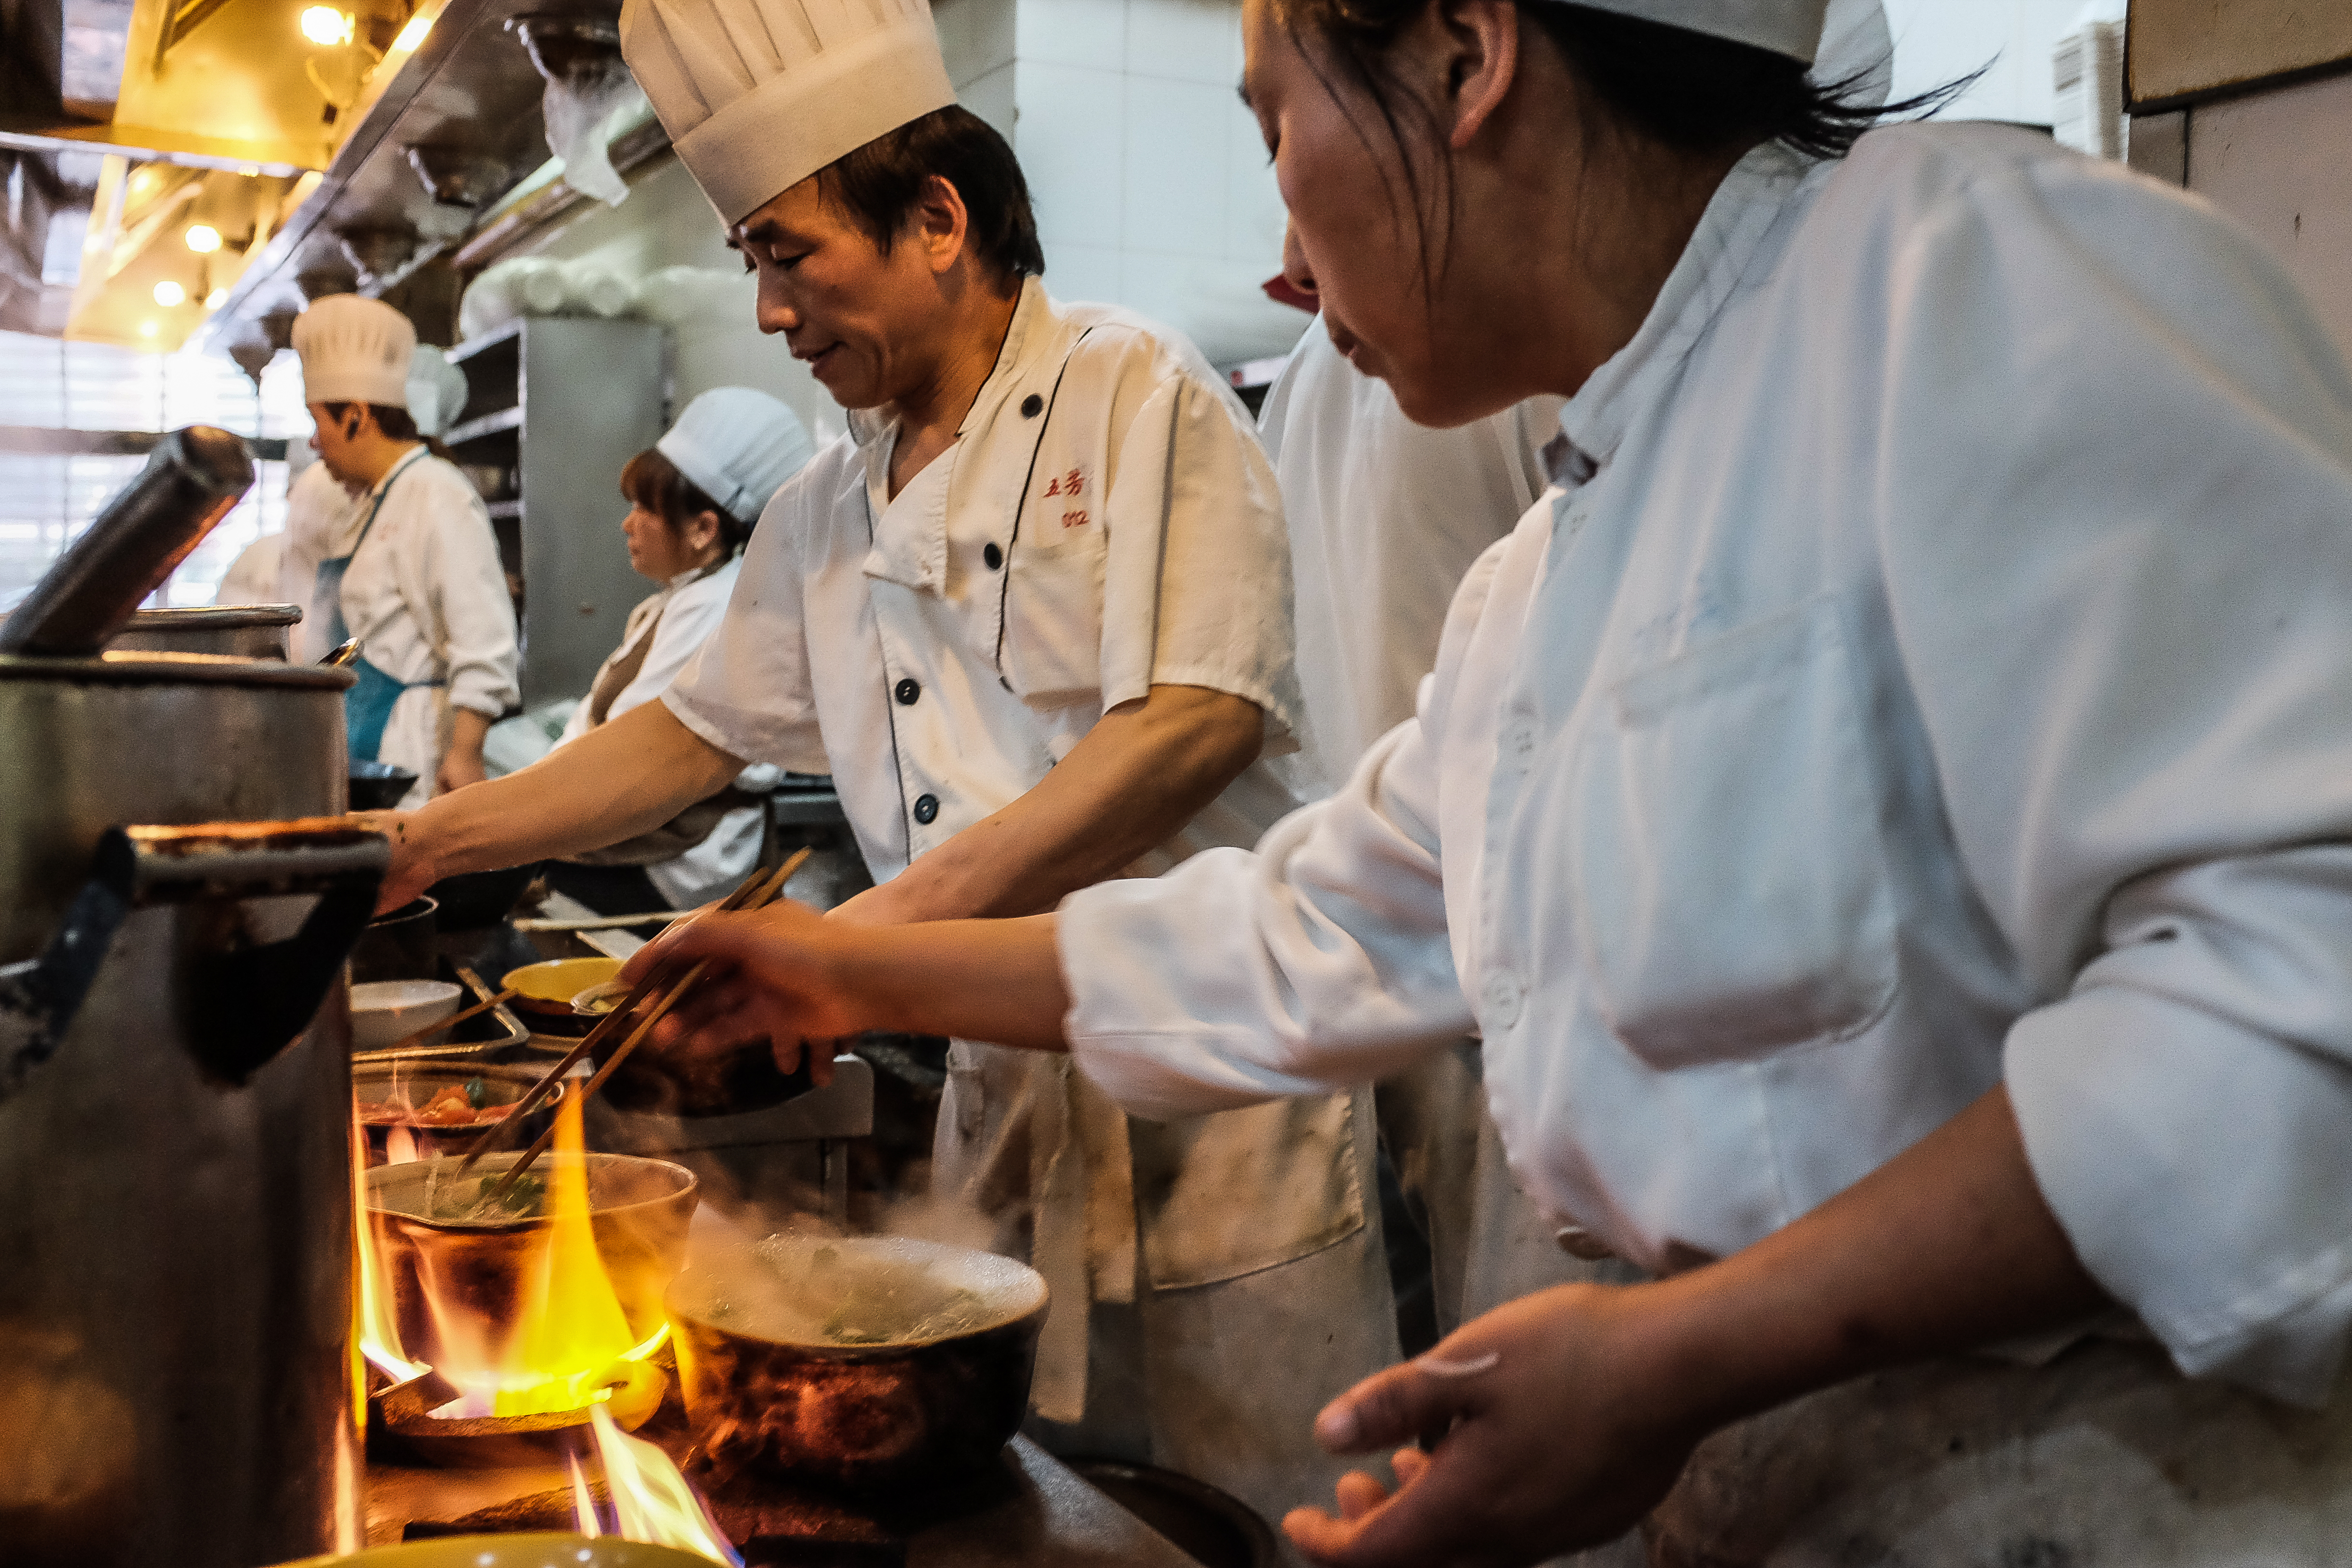
person, restaurant, pot, dish, food, spice, cooking, fire, asia, professional, profession, cuisine, knife, life, cook, colour, hot, spicy, feuer, essen, china, leben, gastronomie, lebensmittel, diningout, sense, messer, topf, asianfood, chinesisch, kochen, scharf, gew rze, gastst tte, sch rze, gastronomisch, showcooking, showkochen, cookingishardwork, culinary art